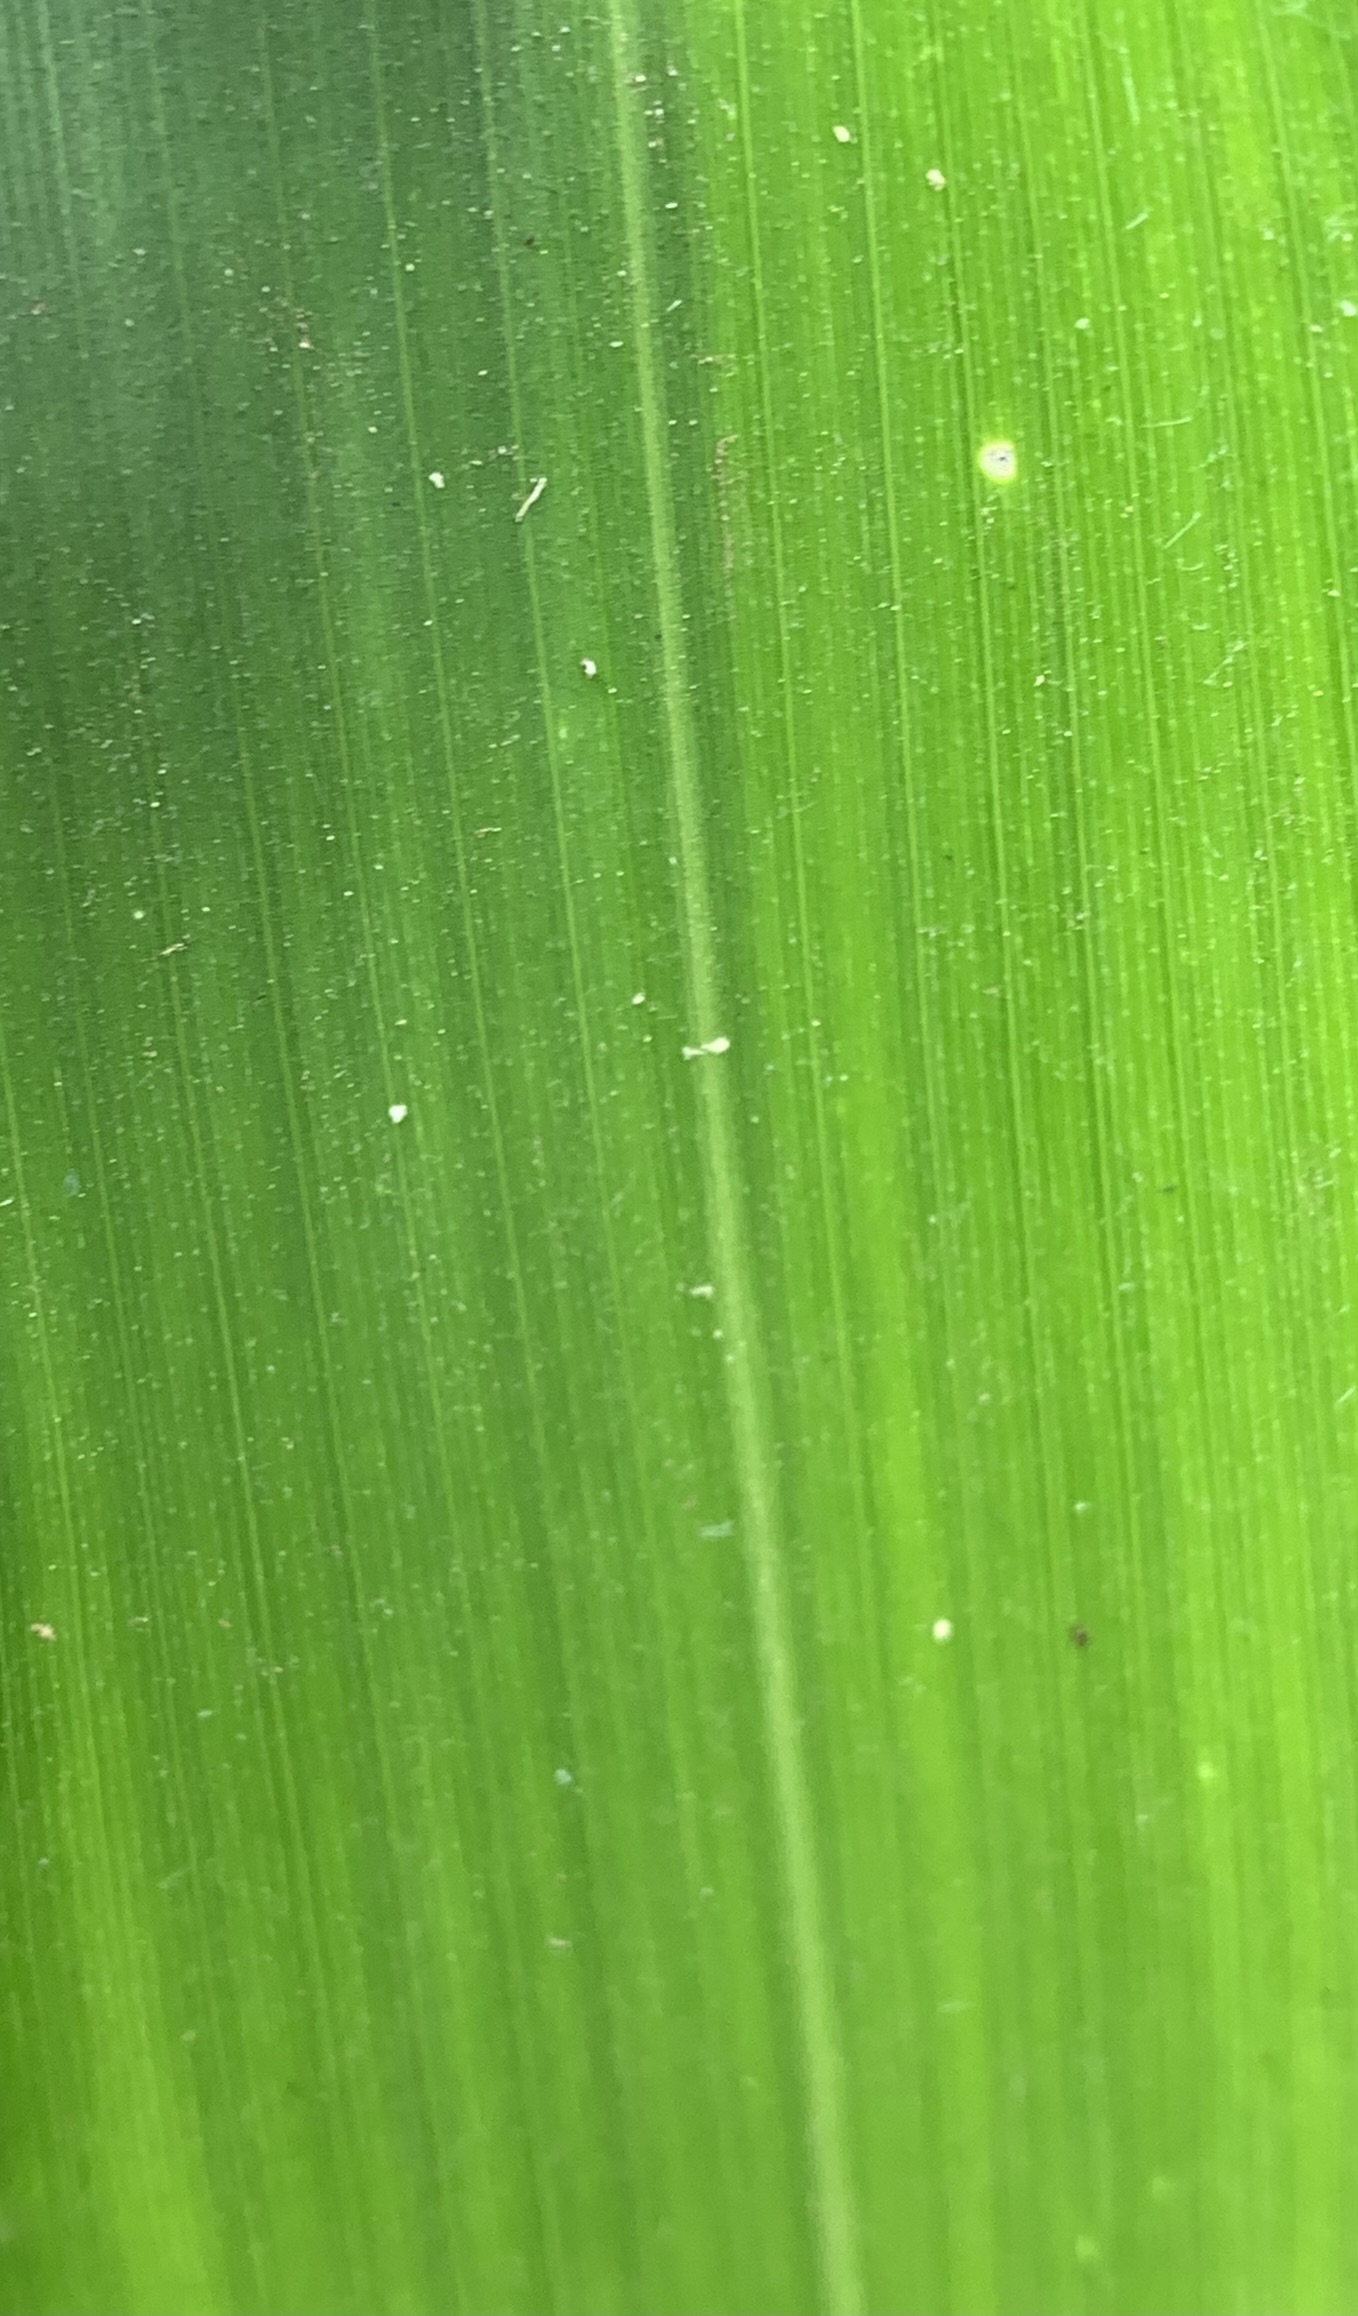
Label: Healthy